Whiteleaf Hill

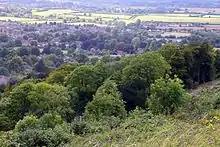

Whiteleaf Hill is an Local Nature Reserve near Princes Risborough in Buckinghamshire. It is owned by Buckinghamshire County Council and managed by the Chiltern Society. it is in the Chilterns Area of Outstanding Natural Beauty, and it has five scheduled ancient monuments, including some dating to the Neolithic and Bronze Ages, and the Whiteleaf Cross, a chalk carving thought to date to the eighteenth century.